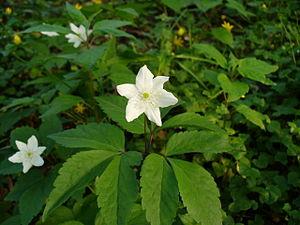
L’Anémone noble, encore appelée Anémone trifoliée, est une espèce de plante à fleur de la famille des Ranunculaceae.